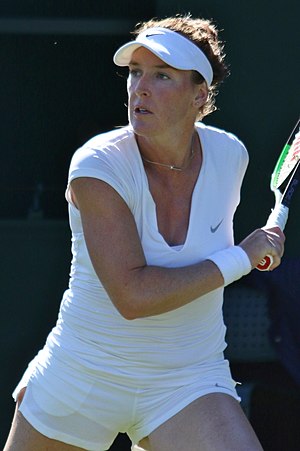
Madison Brengle
Madison Brengle er en profesjonell tennisspiller fra USA.